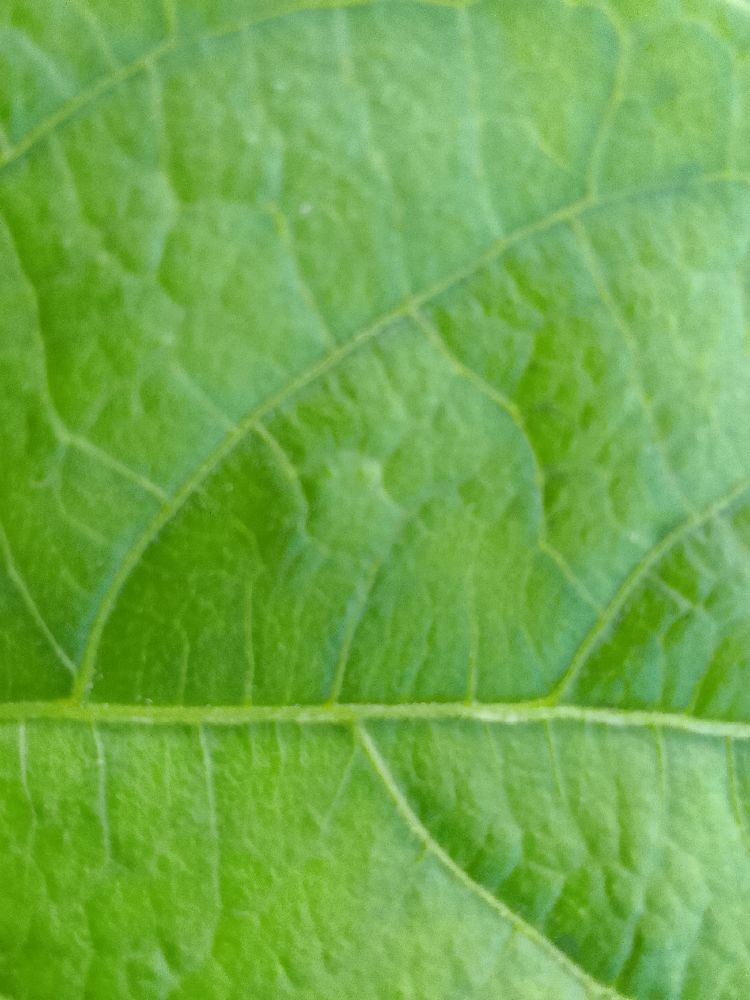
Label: healthy